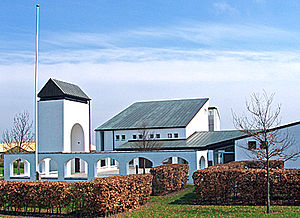
Skelager Kirke
Klokketårnet,  danner indgangen til en gårdsplads, indrammet af en mur med store bueåbninger
Skelager Kirke Skejby, Århus Nord, Denmark
Skelager Kirke ligger i det nordlige Aarhus, og sognet er udskilt af Vejlby Sogn. Kirken er tegnet og opført af arkitektfirmaet Friis & Moltke. Den er hvidkalket, og tag og døre er af kobber. Altertavlen er et maleri af Arne Haugen Sørensen, med titlen Opstandelsen.